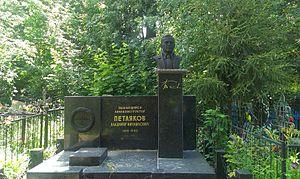
Vladimir Mikhaïlovitch Petliakov fut un concepteur en aviation russe.